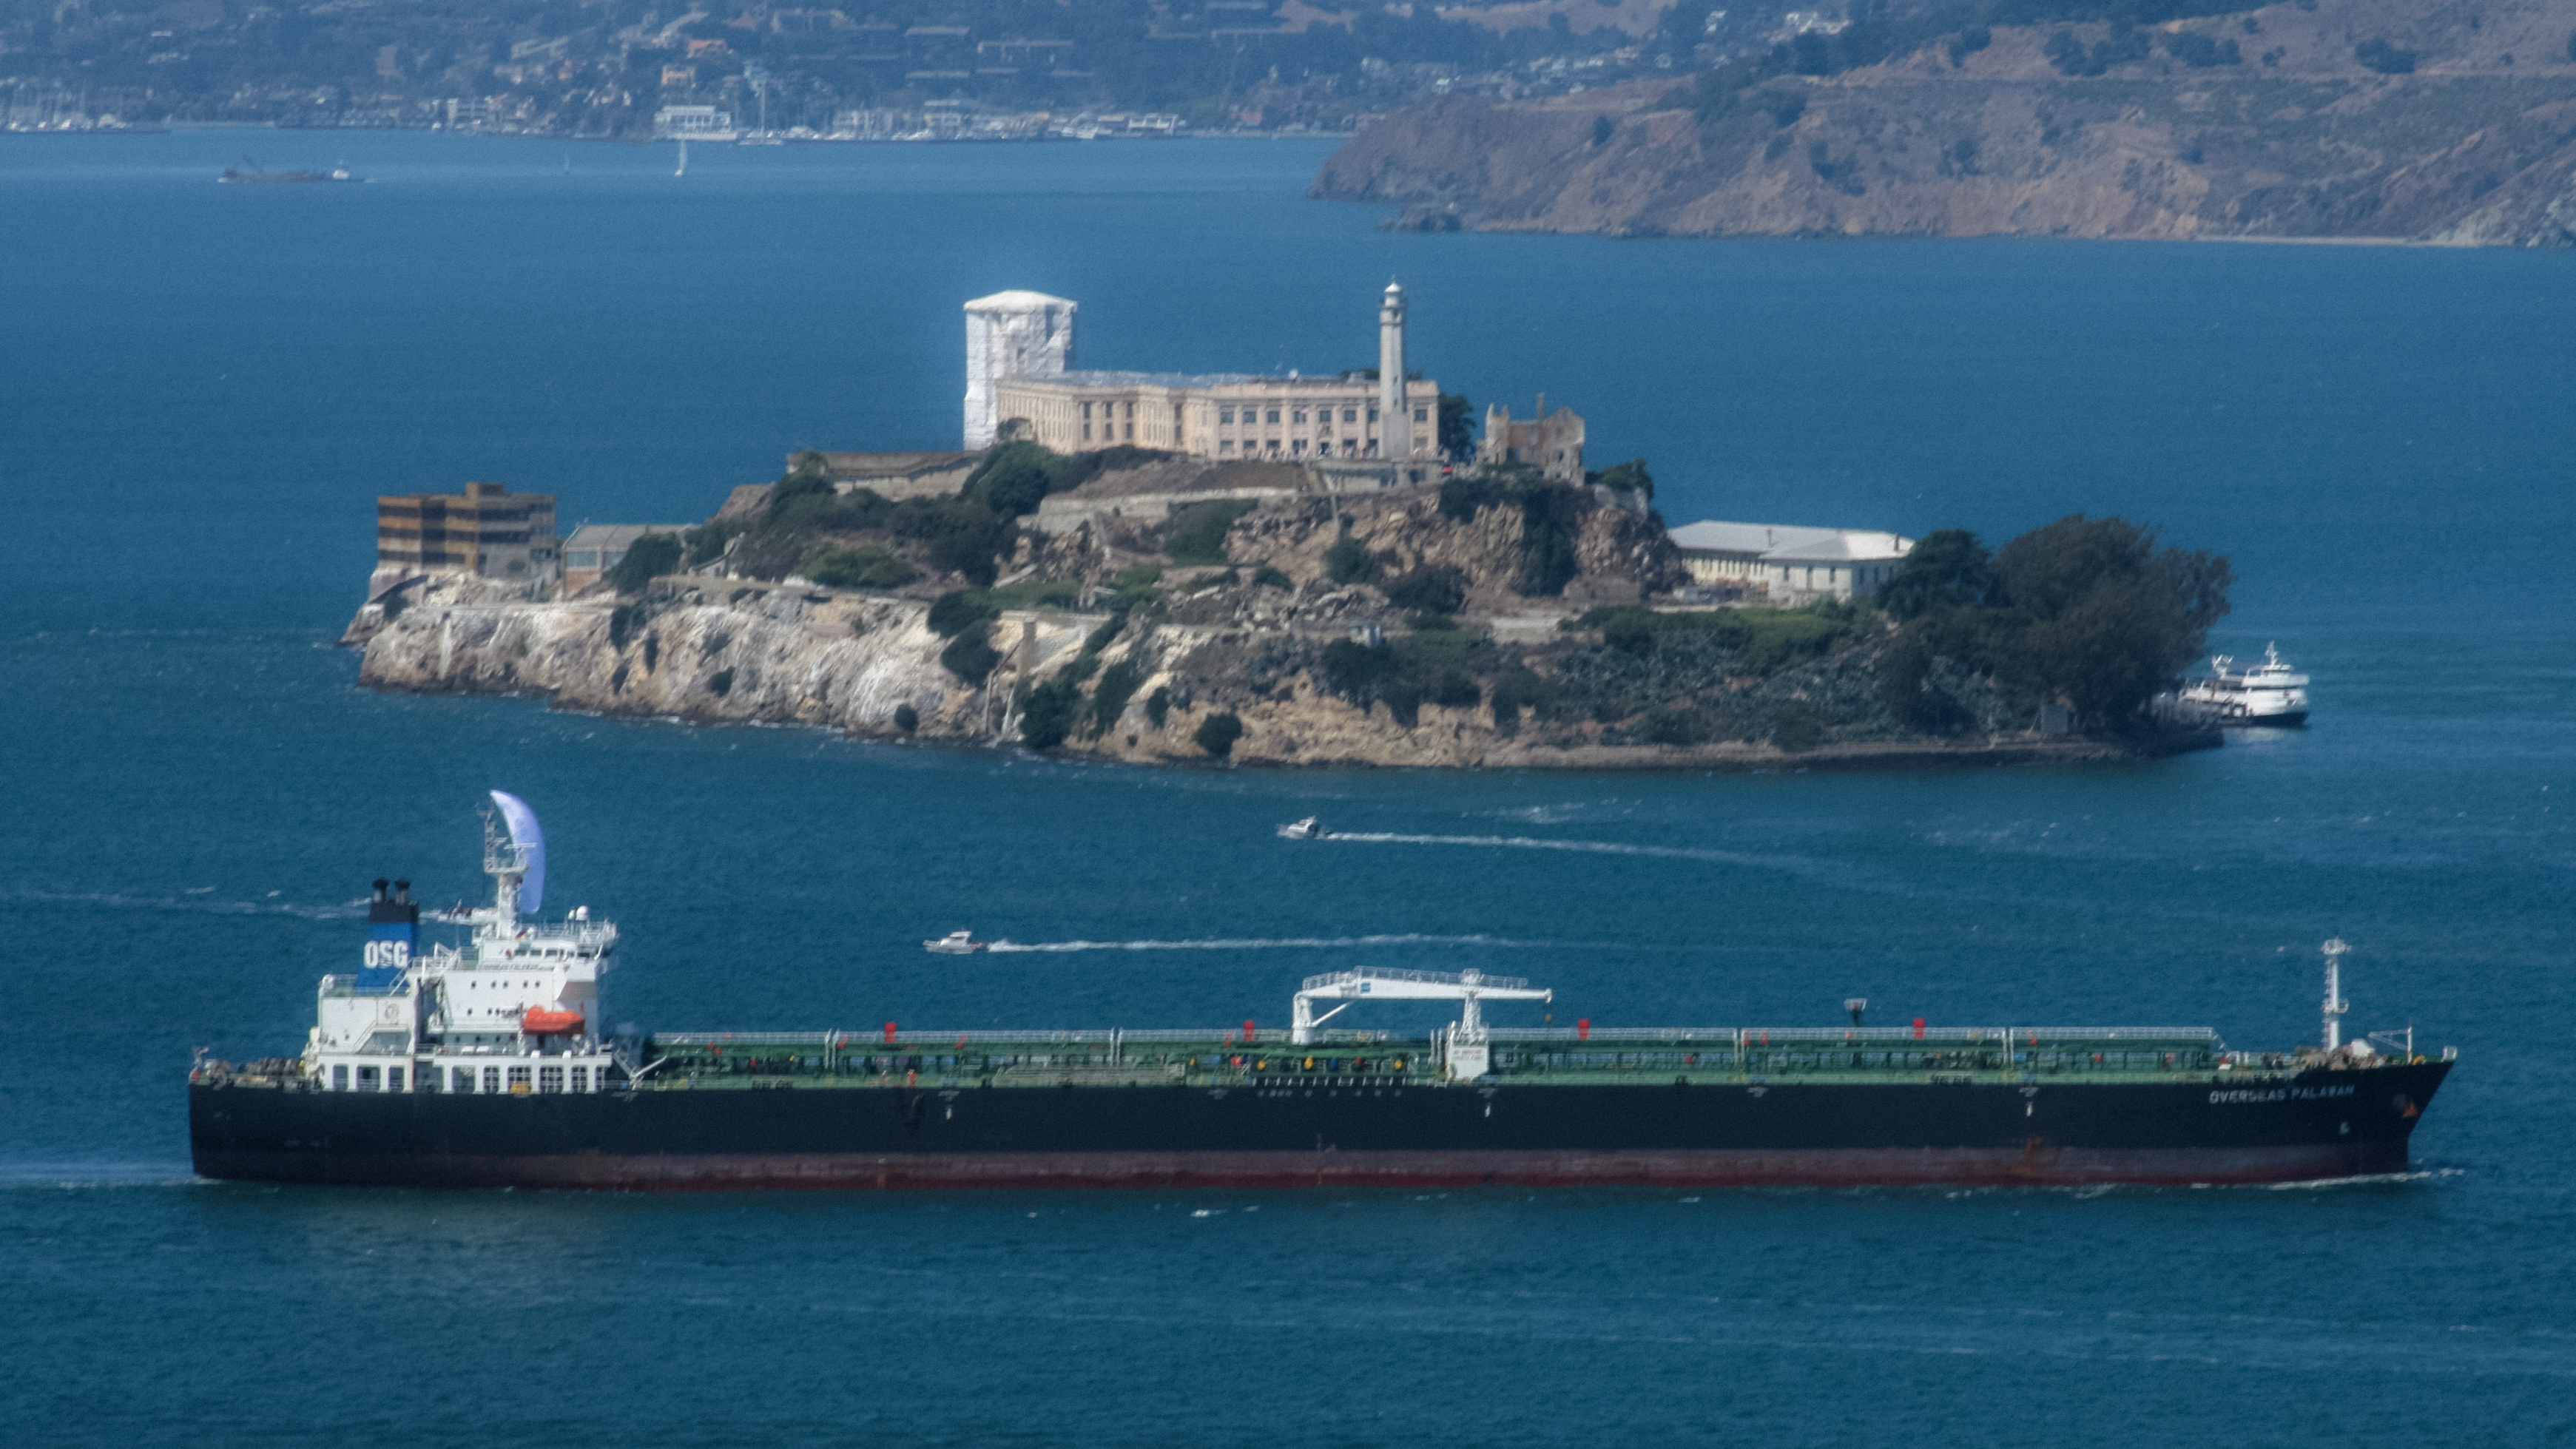
sea, coast, ocean, boat, perspective, ship, tanker, clear, vehicle, usa, america, bay, island, harbor, blue, california, cargo ship, ferry, sanfrancisco, sail, day, mygearandme, mygearandmepremium, channel, oilchemicaltanker, watercraft, alcatraz, bayarea, overseaspalawan, v7qc9, container ship, freight transport, ocean liner, angelisland, alcatrazisland, oil tanker, tank ship, bulk carrier, floating production storage and offloading, roll on roll off